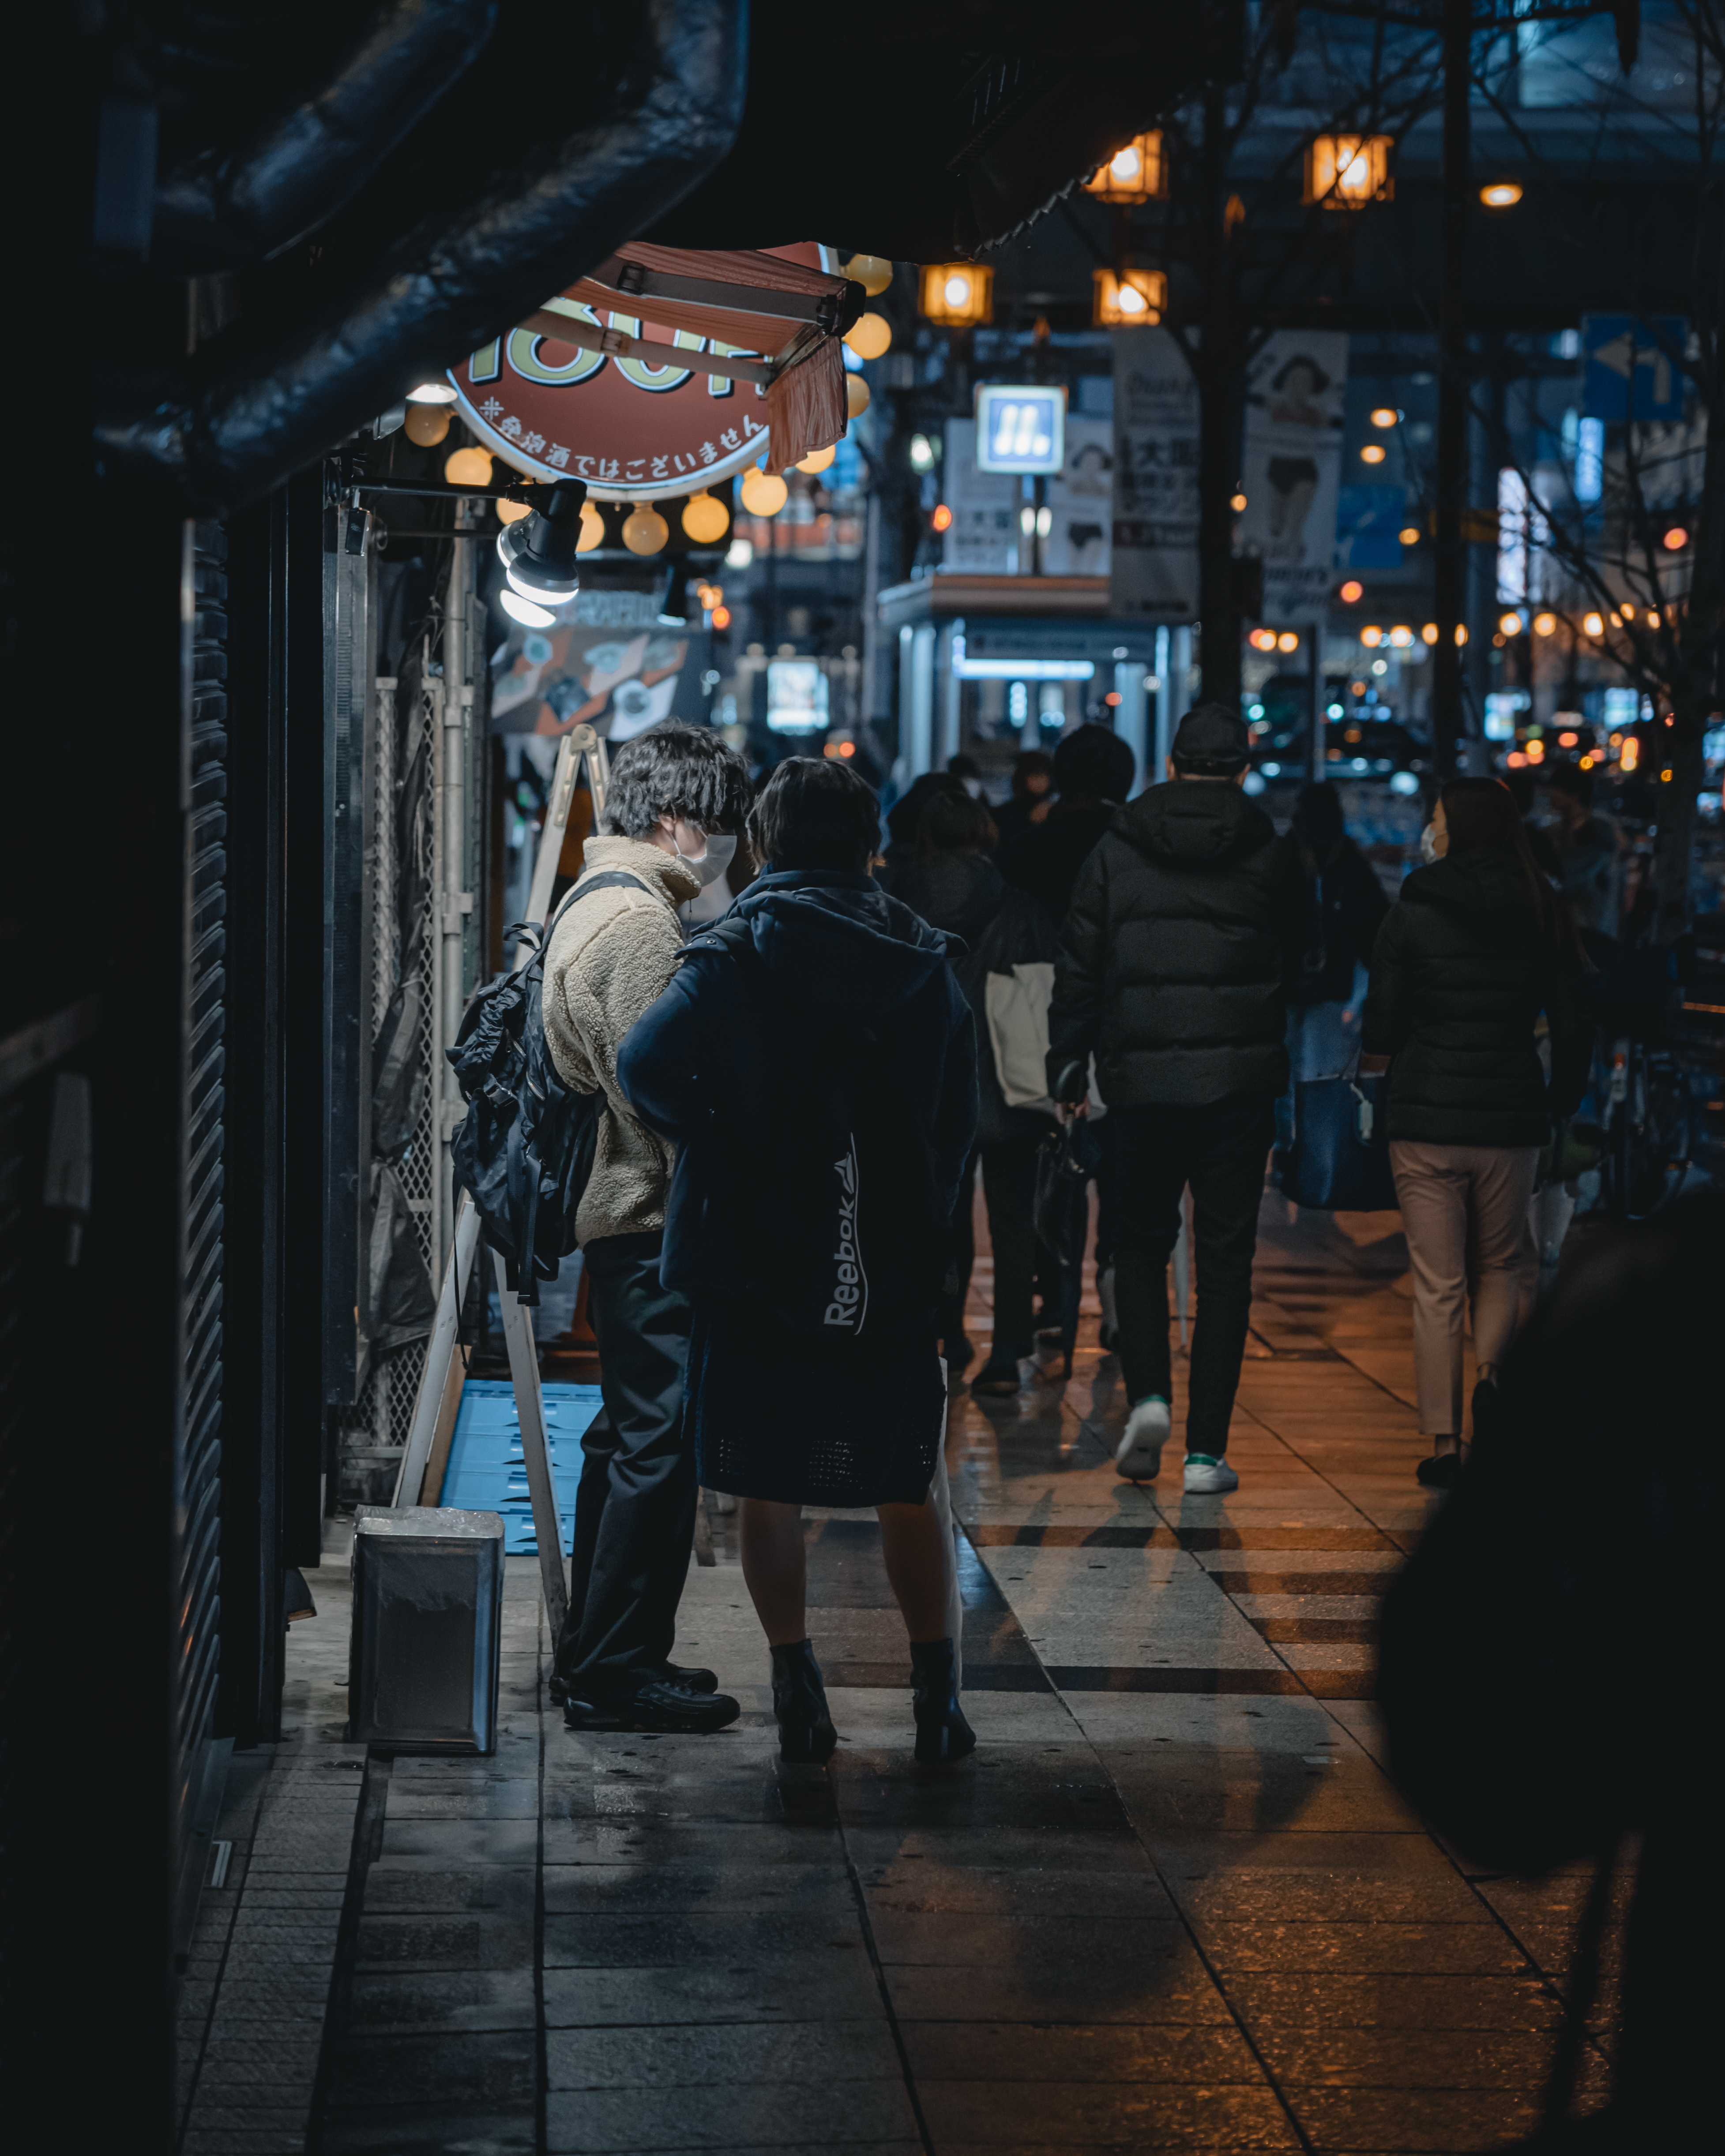
standing, plant, Luggage and bags, road, city, midnight, electricity, bag, pedestrian, darkness, road surface, electric blue, event, market, backpack, street, tree, handbag, crowd, shadow, machine, fun, evening, reflection, sidewalk, walking, winter, metal, night, light fixture, bazaar, tourism, transport